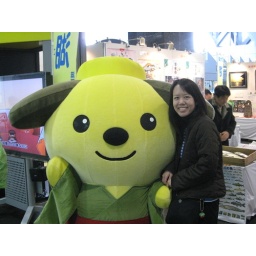
Aw... cute doggy in Kyoto Station